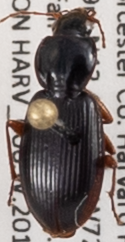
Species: Synuchus impunctatus
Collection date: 2018-08-14
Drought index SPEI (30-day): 2.09
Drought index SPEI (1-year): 1.16
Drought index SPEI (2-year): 0.82